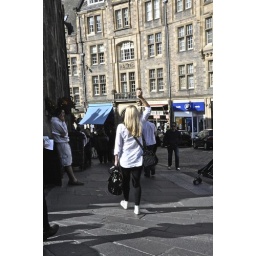
edinburgh international fringe and comedy festival 2009 pretty girl in red mac